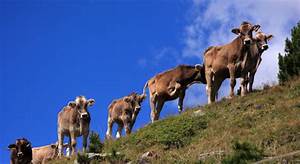
Label: mucca